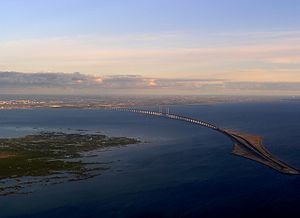
Sund (farvand)
Øresund set fra luften
Sund er et smalt farvand forbindende to større farvande.